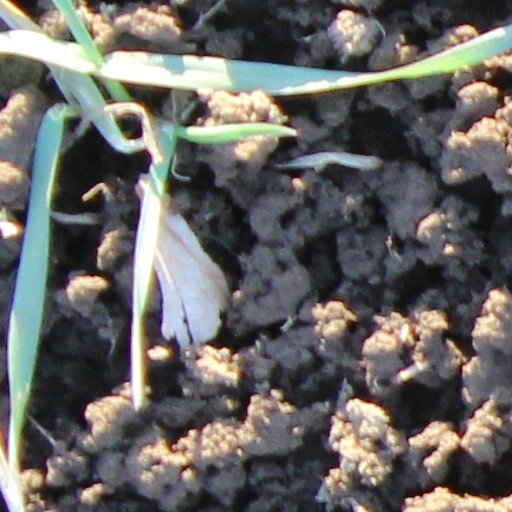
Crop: wheat